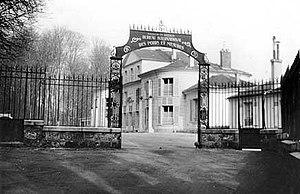
1001 grammes est un film norvégien réalisé par Bent Hamer, sorti en 2014.